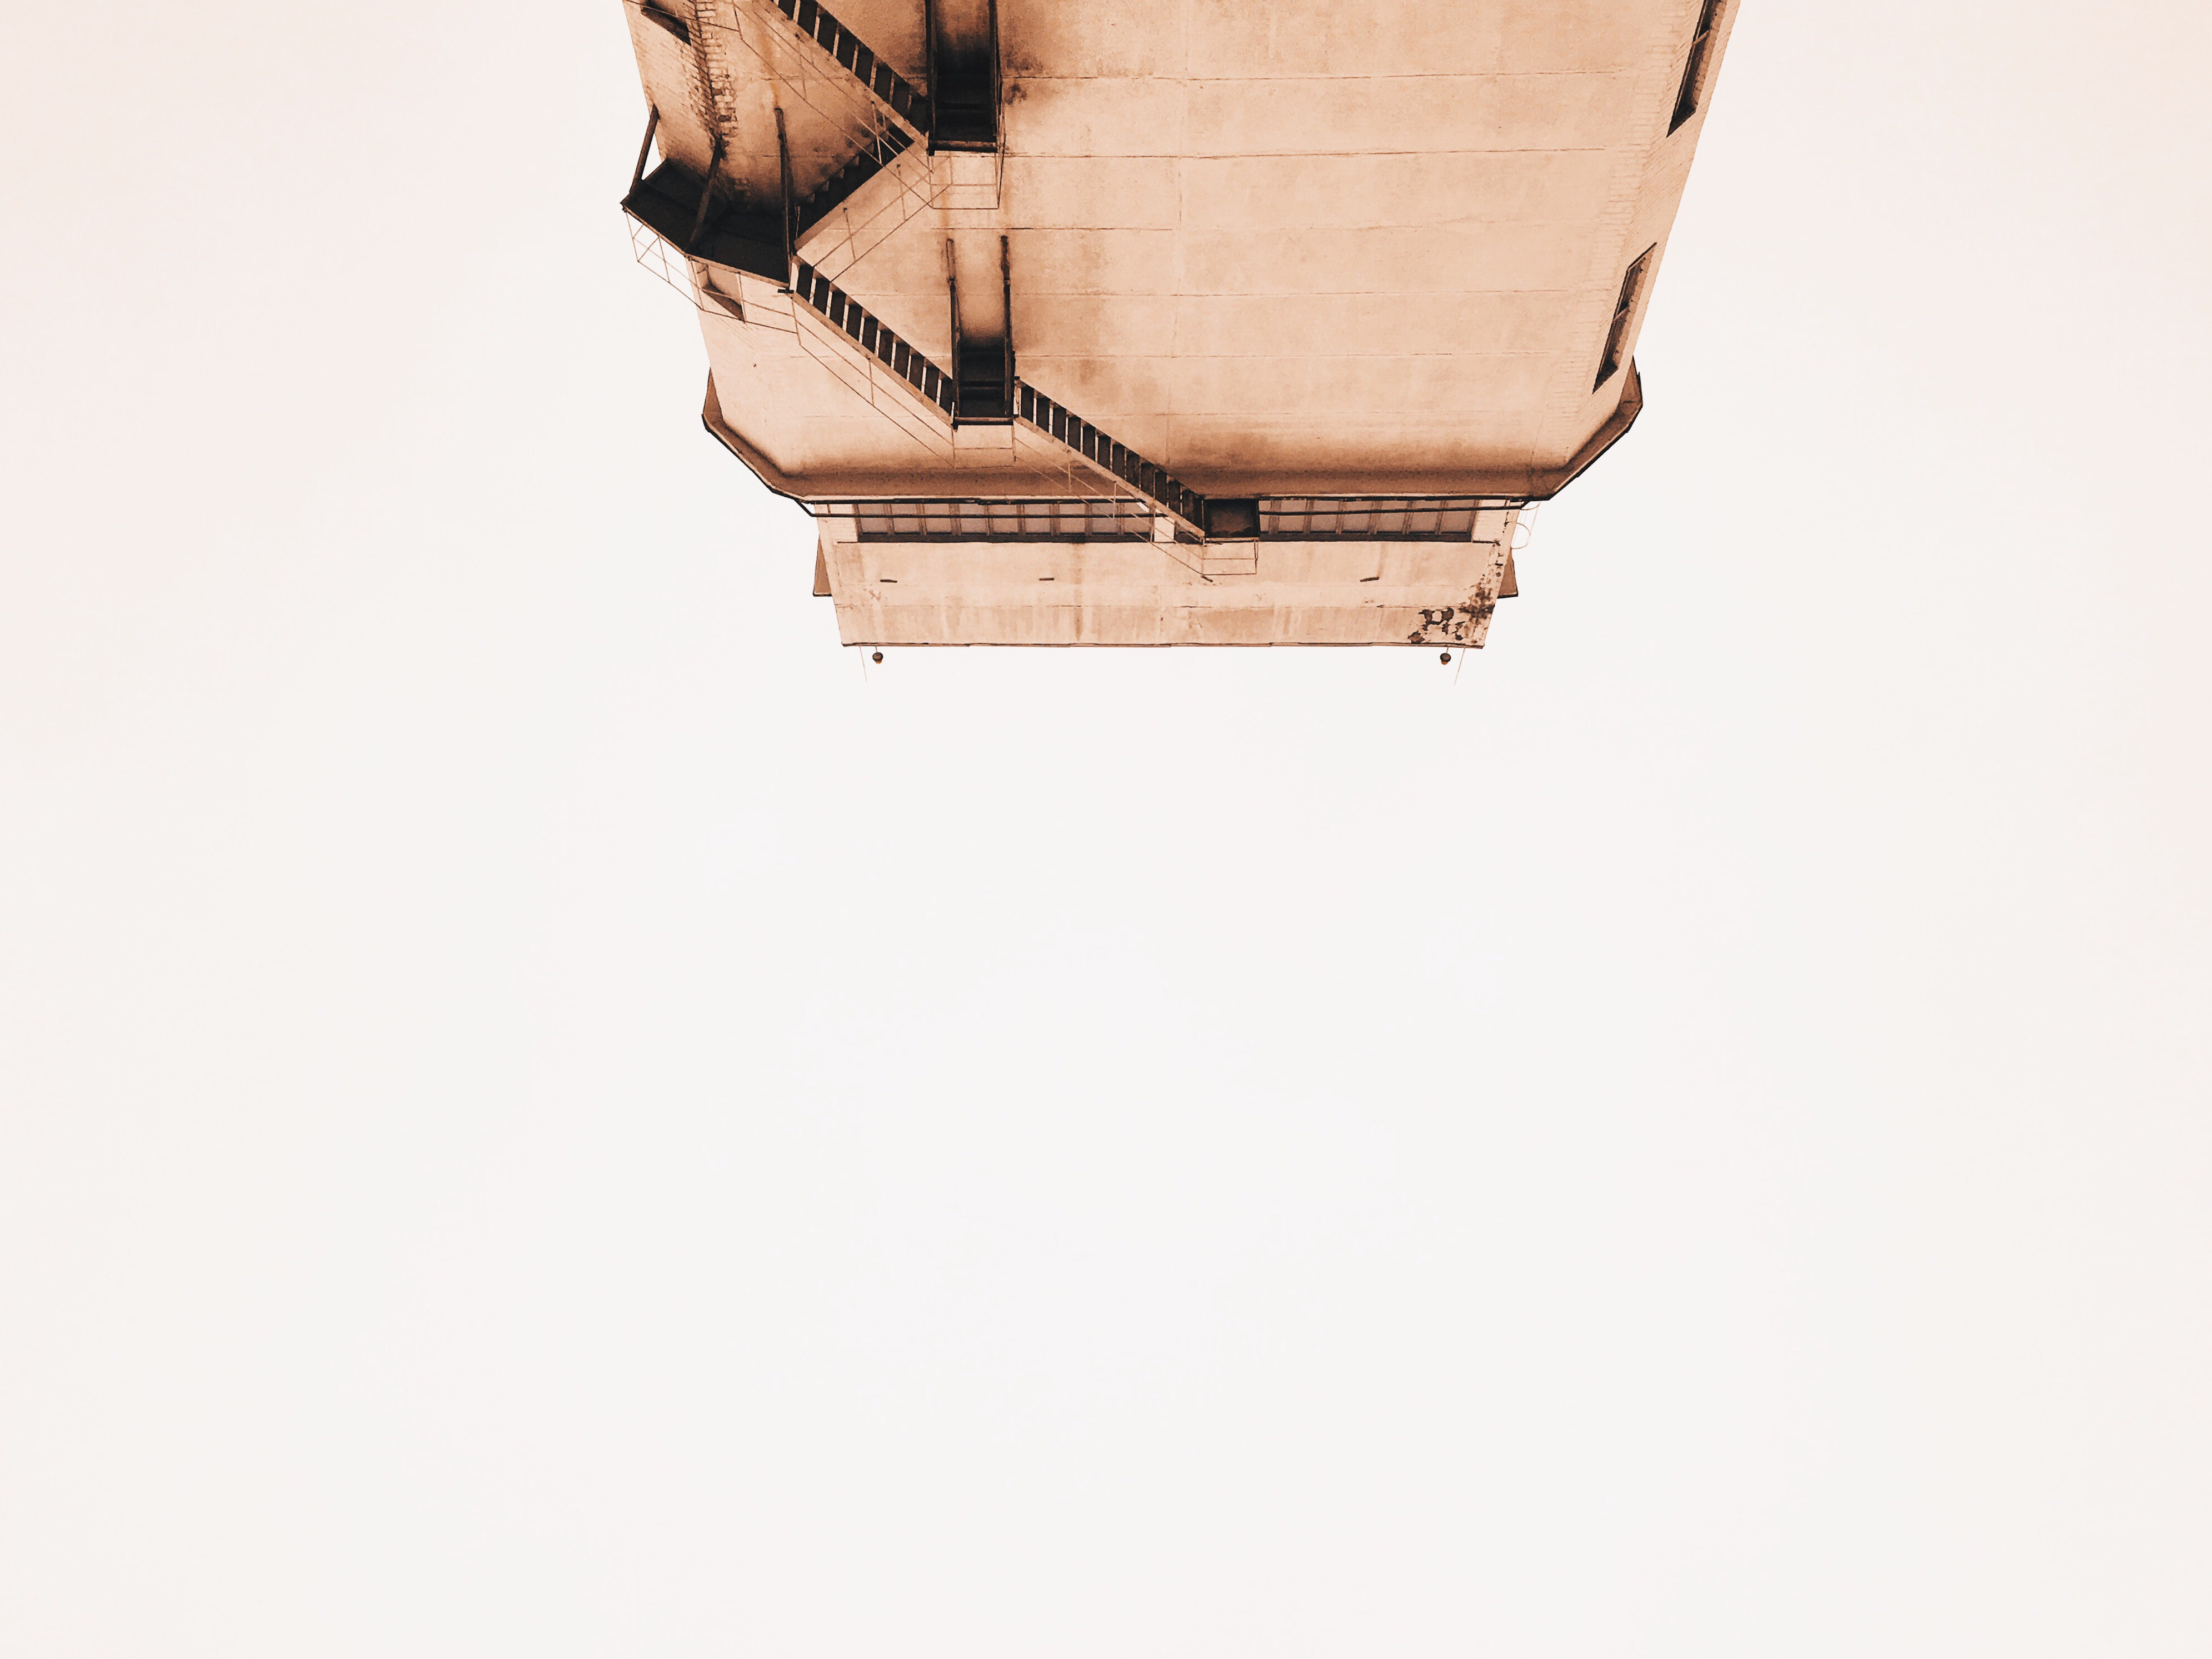
hand, vehicle, lighting